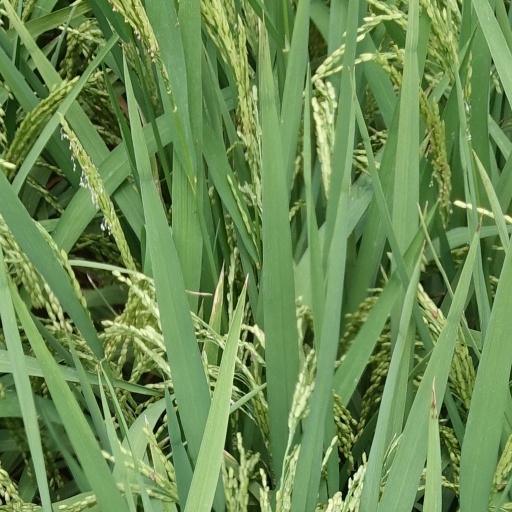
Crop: rice